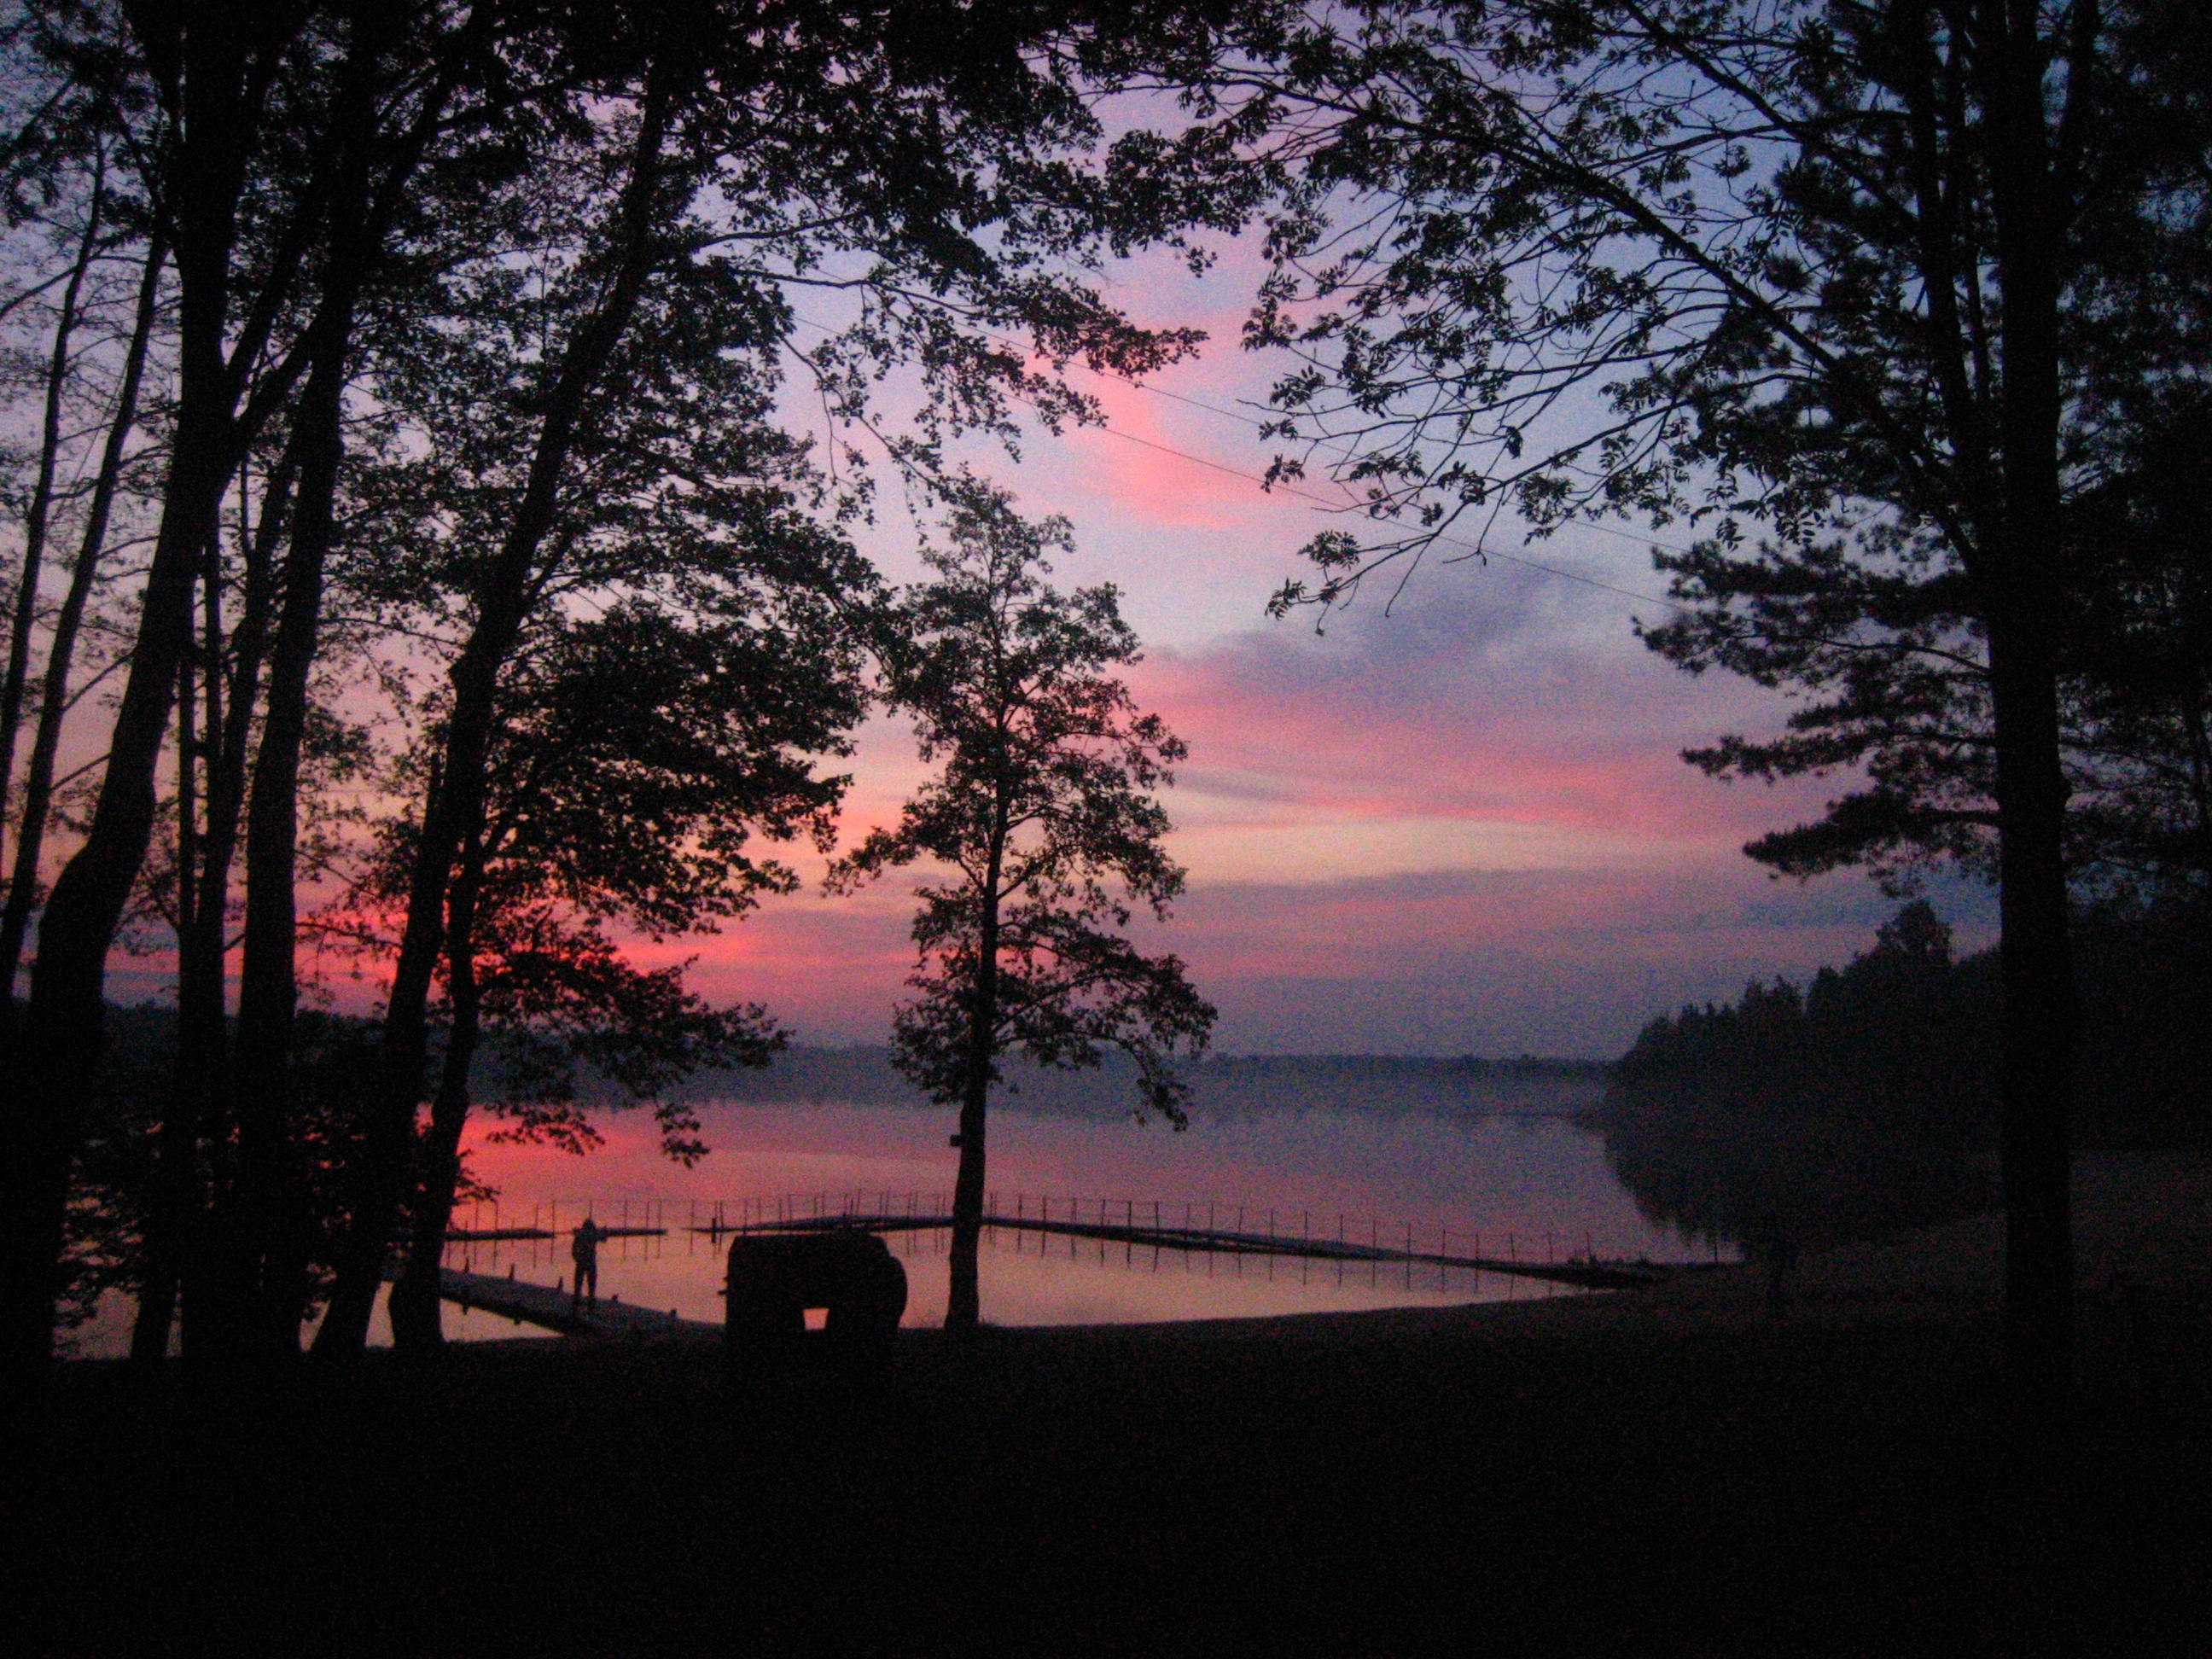
tree, nature, sun, sunrise, sunset, morning, lake, dawn, dusk, evening, reflection, after sunset, atmospheric phenomenon, ukcze